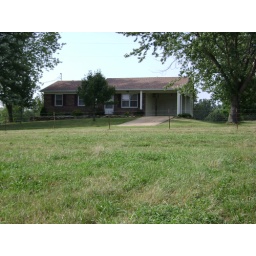
standing in the pasture in front of the home about half way to the county road